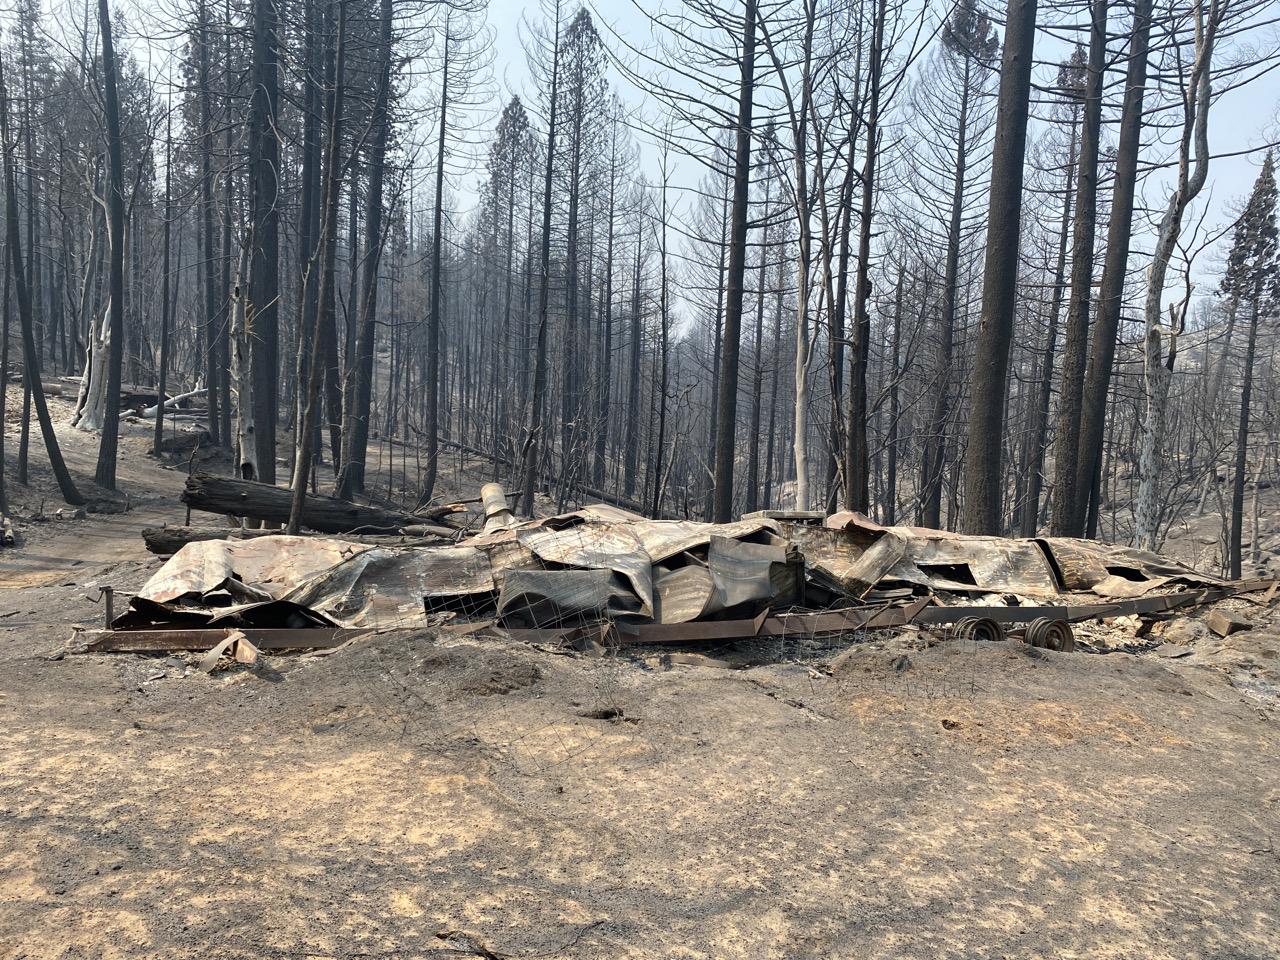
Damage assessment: destroyed